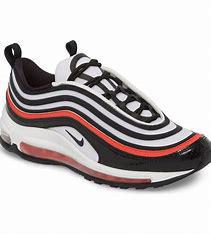
Brand: Nike
Model: Air Max 97 Ultra 17